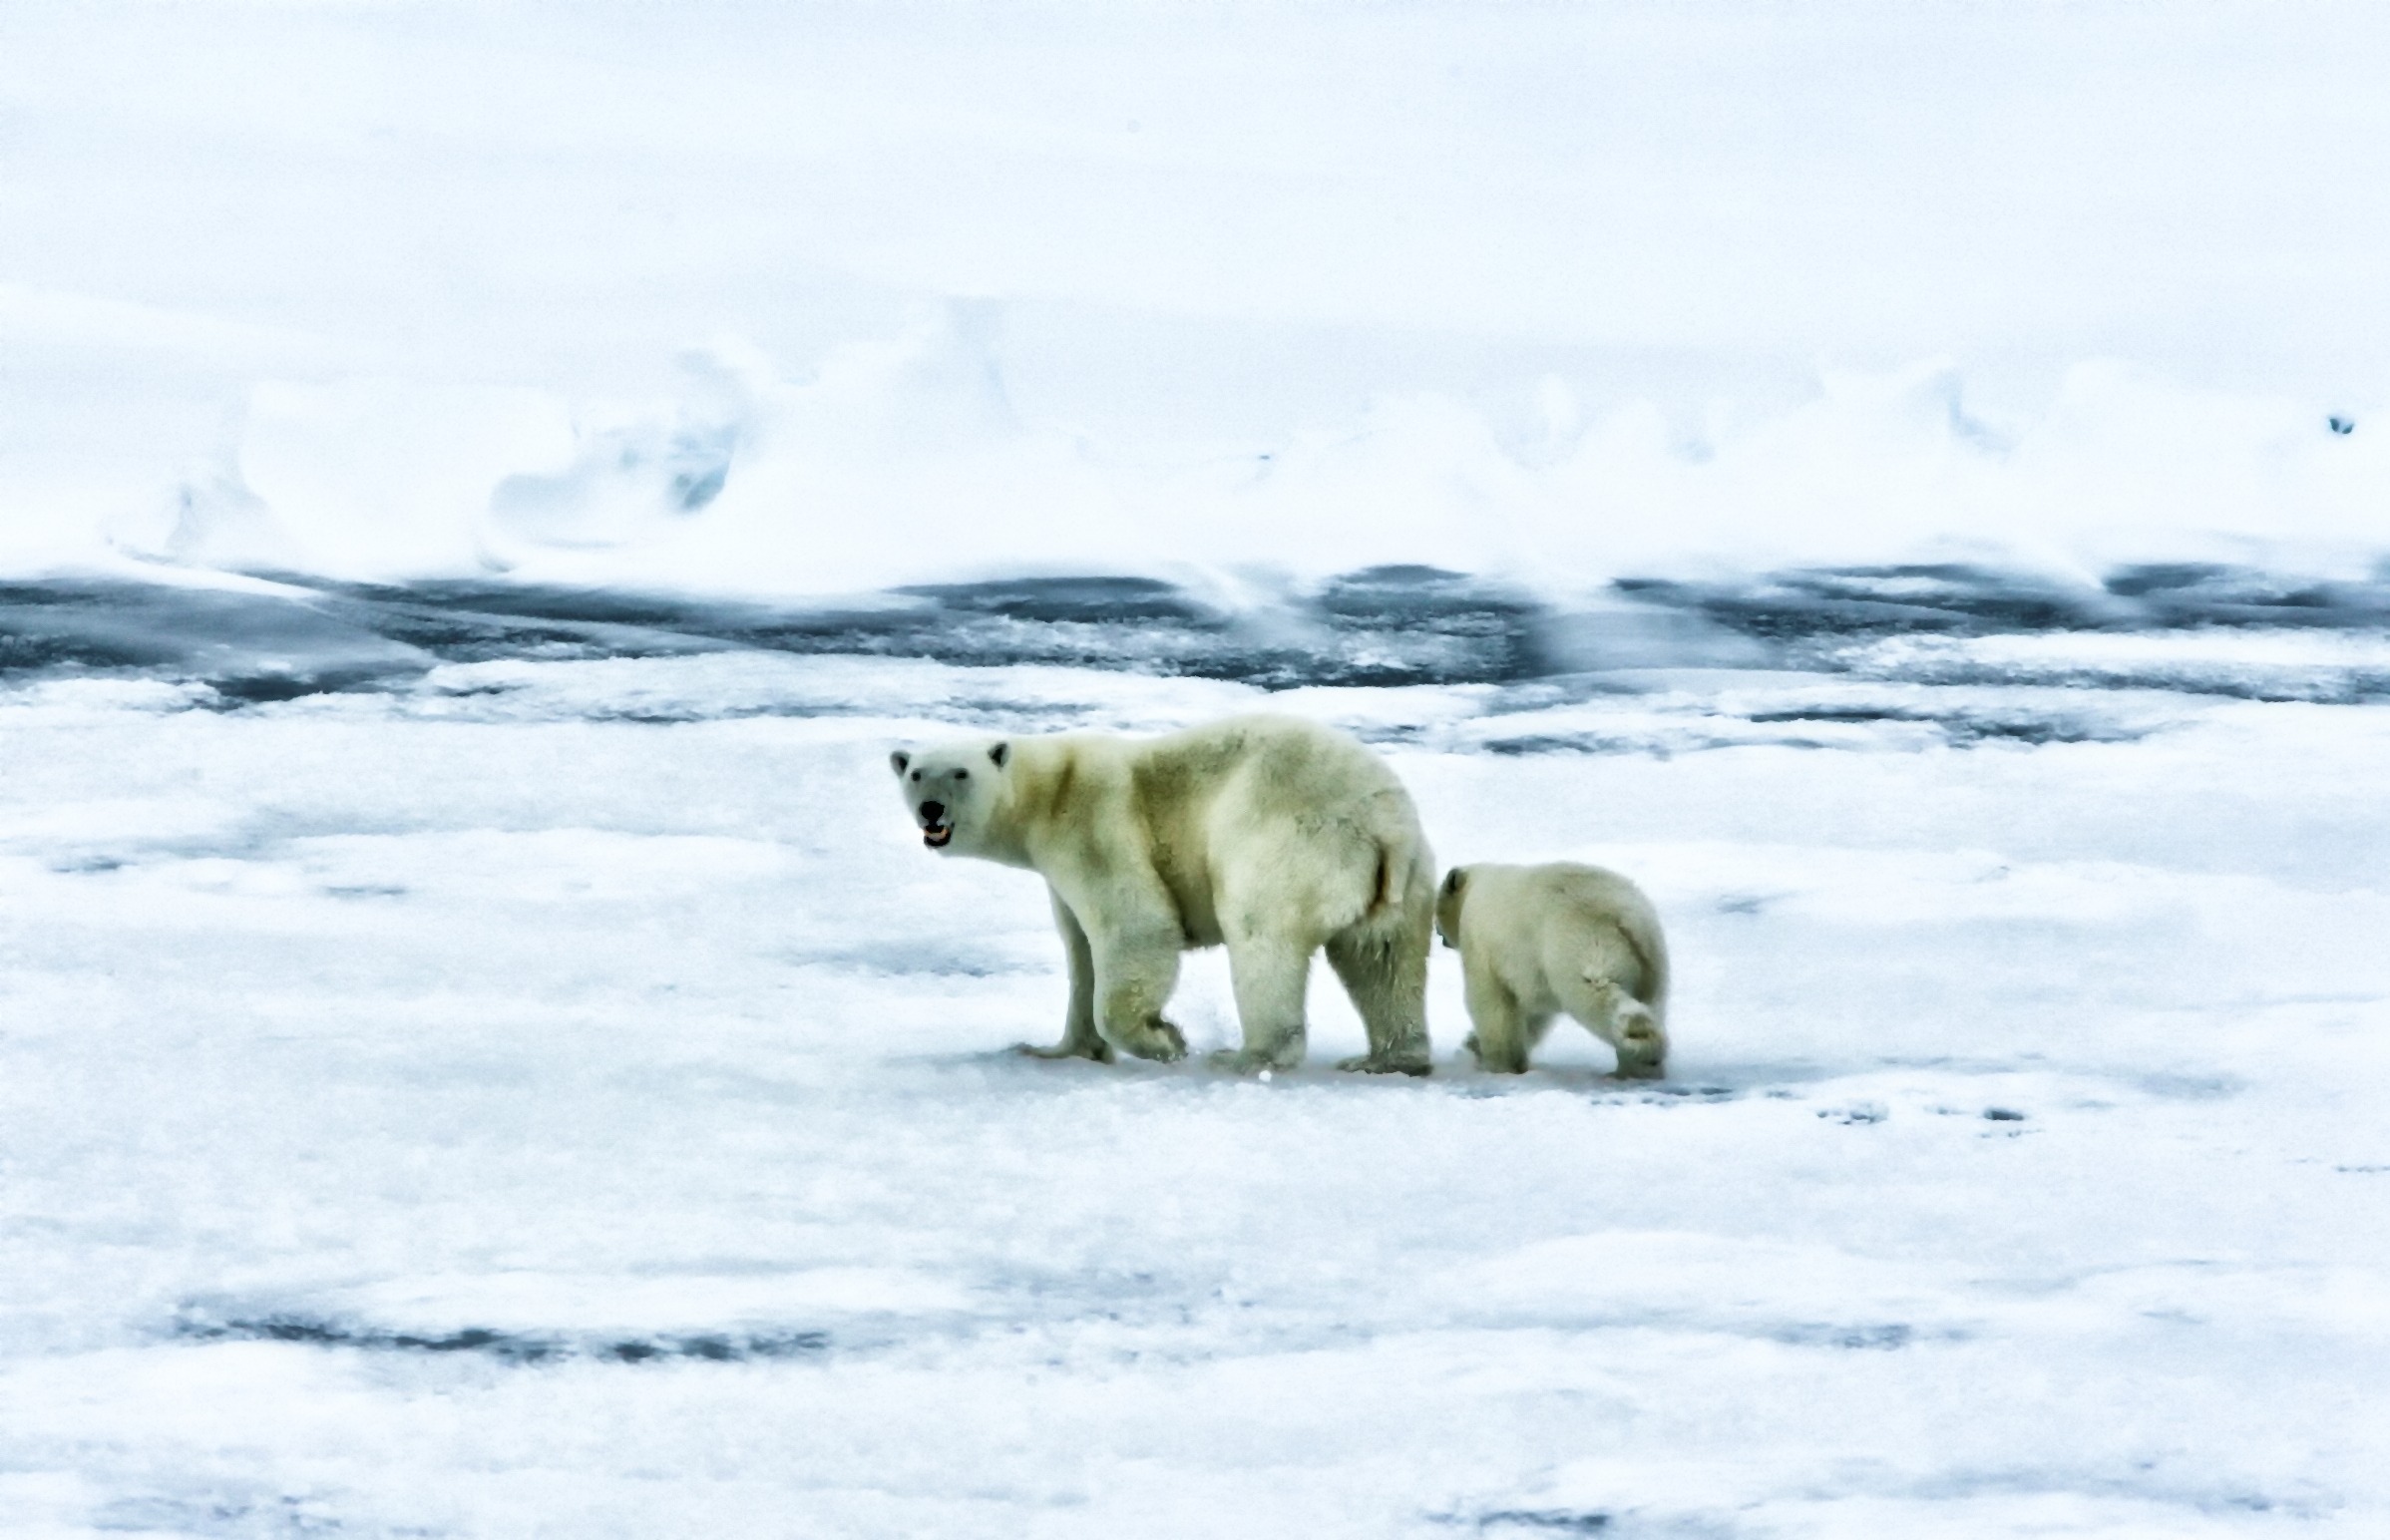
landscape, sea, water, ocean, snow, cold, winter, sky, bear, wildlife, ice, scenic, mammal, arctic, polar bear, outside, hdr, clouds, animals, vertebrate, antarctica, tundra, arctic ocean, polar bears, grizzly bear, frigid, floating chunks, icecaps